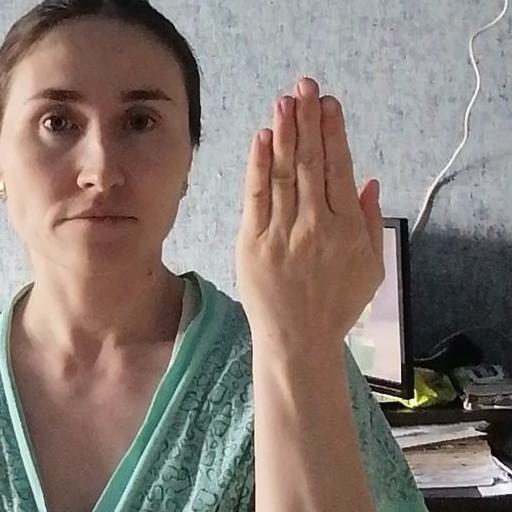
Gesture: stop_inverted